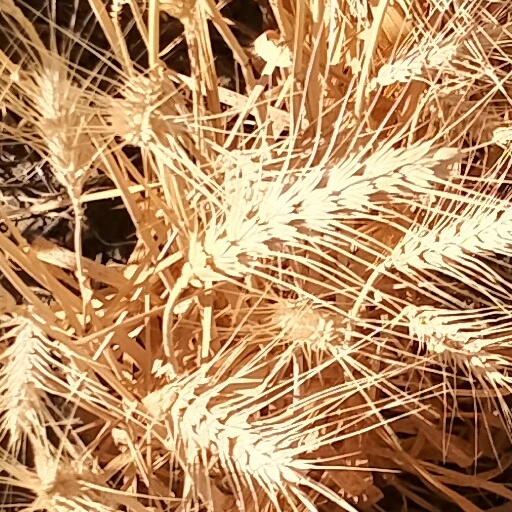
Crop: wheat